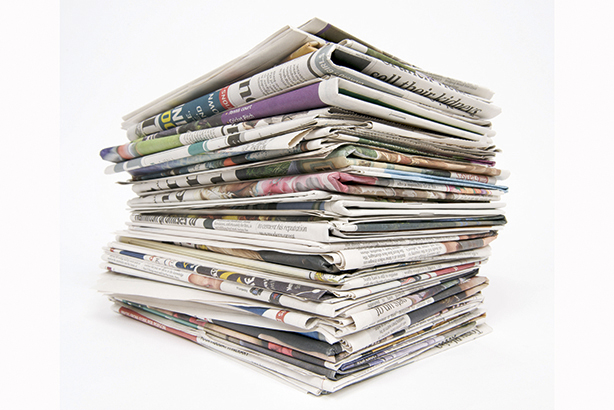
Label: paper